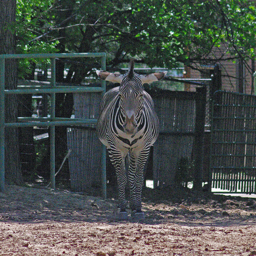
A zebra standing in the shade on a sunny day.
A zebra standing on a field next to lush green trees.
A zebra can be seen walking on the dry dirty ground.
A zebra standing in front of a ramshackle fence.
A zebra that is standing in the dirt.